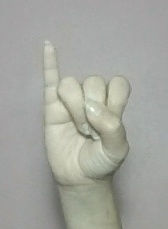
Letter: meem